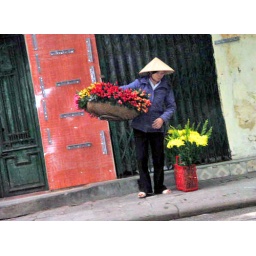
a very common site by the sidewalk in hanoi, vn. i love the hat